Takami Akai

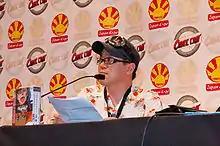
2009

Akai attended Osaka University of Arts majoring in fine art . While studying there, Akai created the character designs for the Daicon III opening animation. The main staff for the Daicon III and Daicon IV opening animations went on to create the animation studio Gainax. Akai was in the same class as Hiroyuki Yamaga and Hideaki Anno.